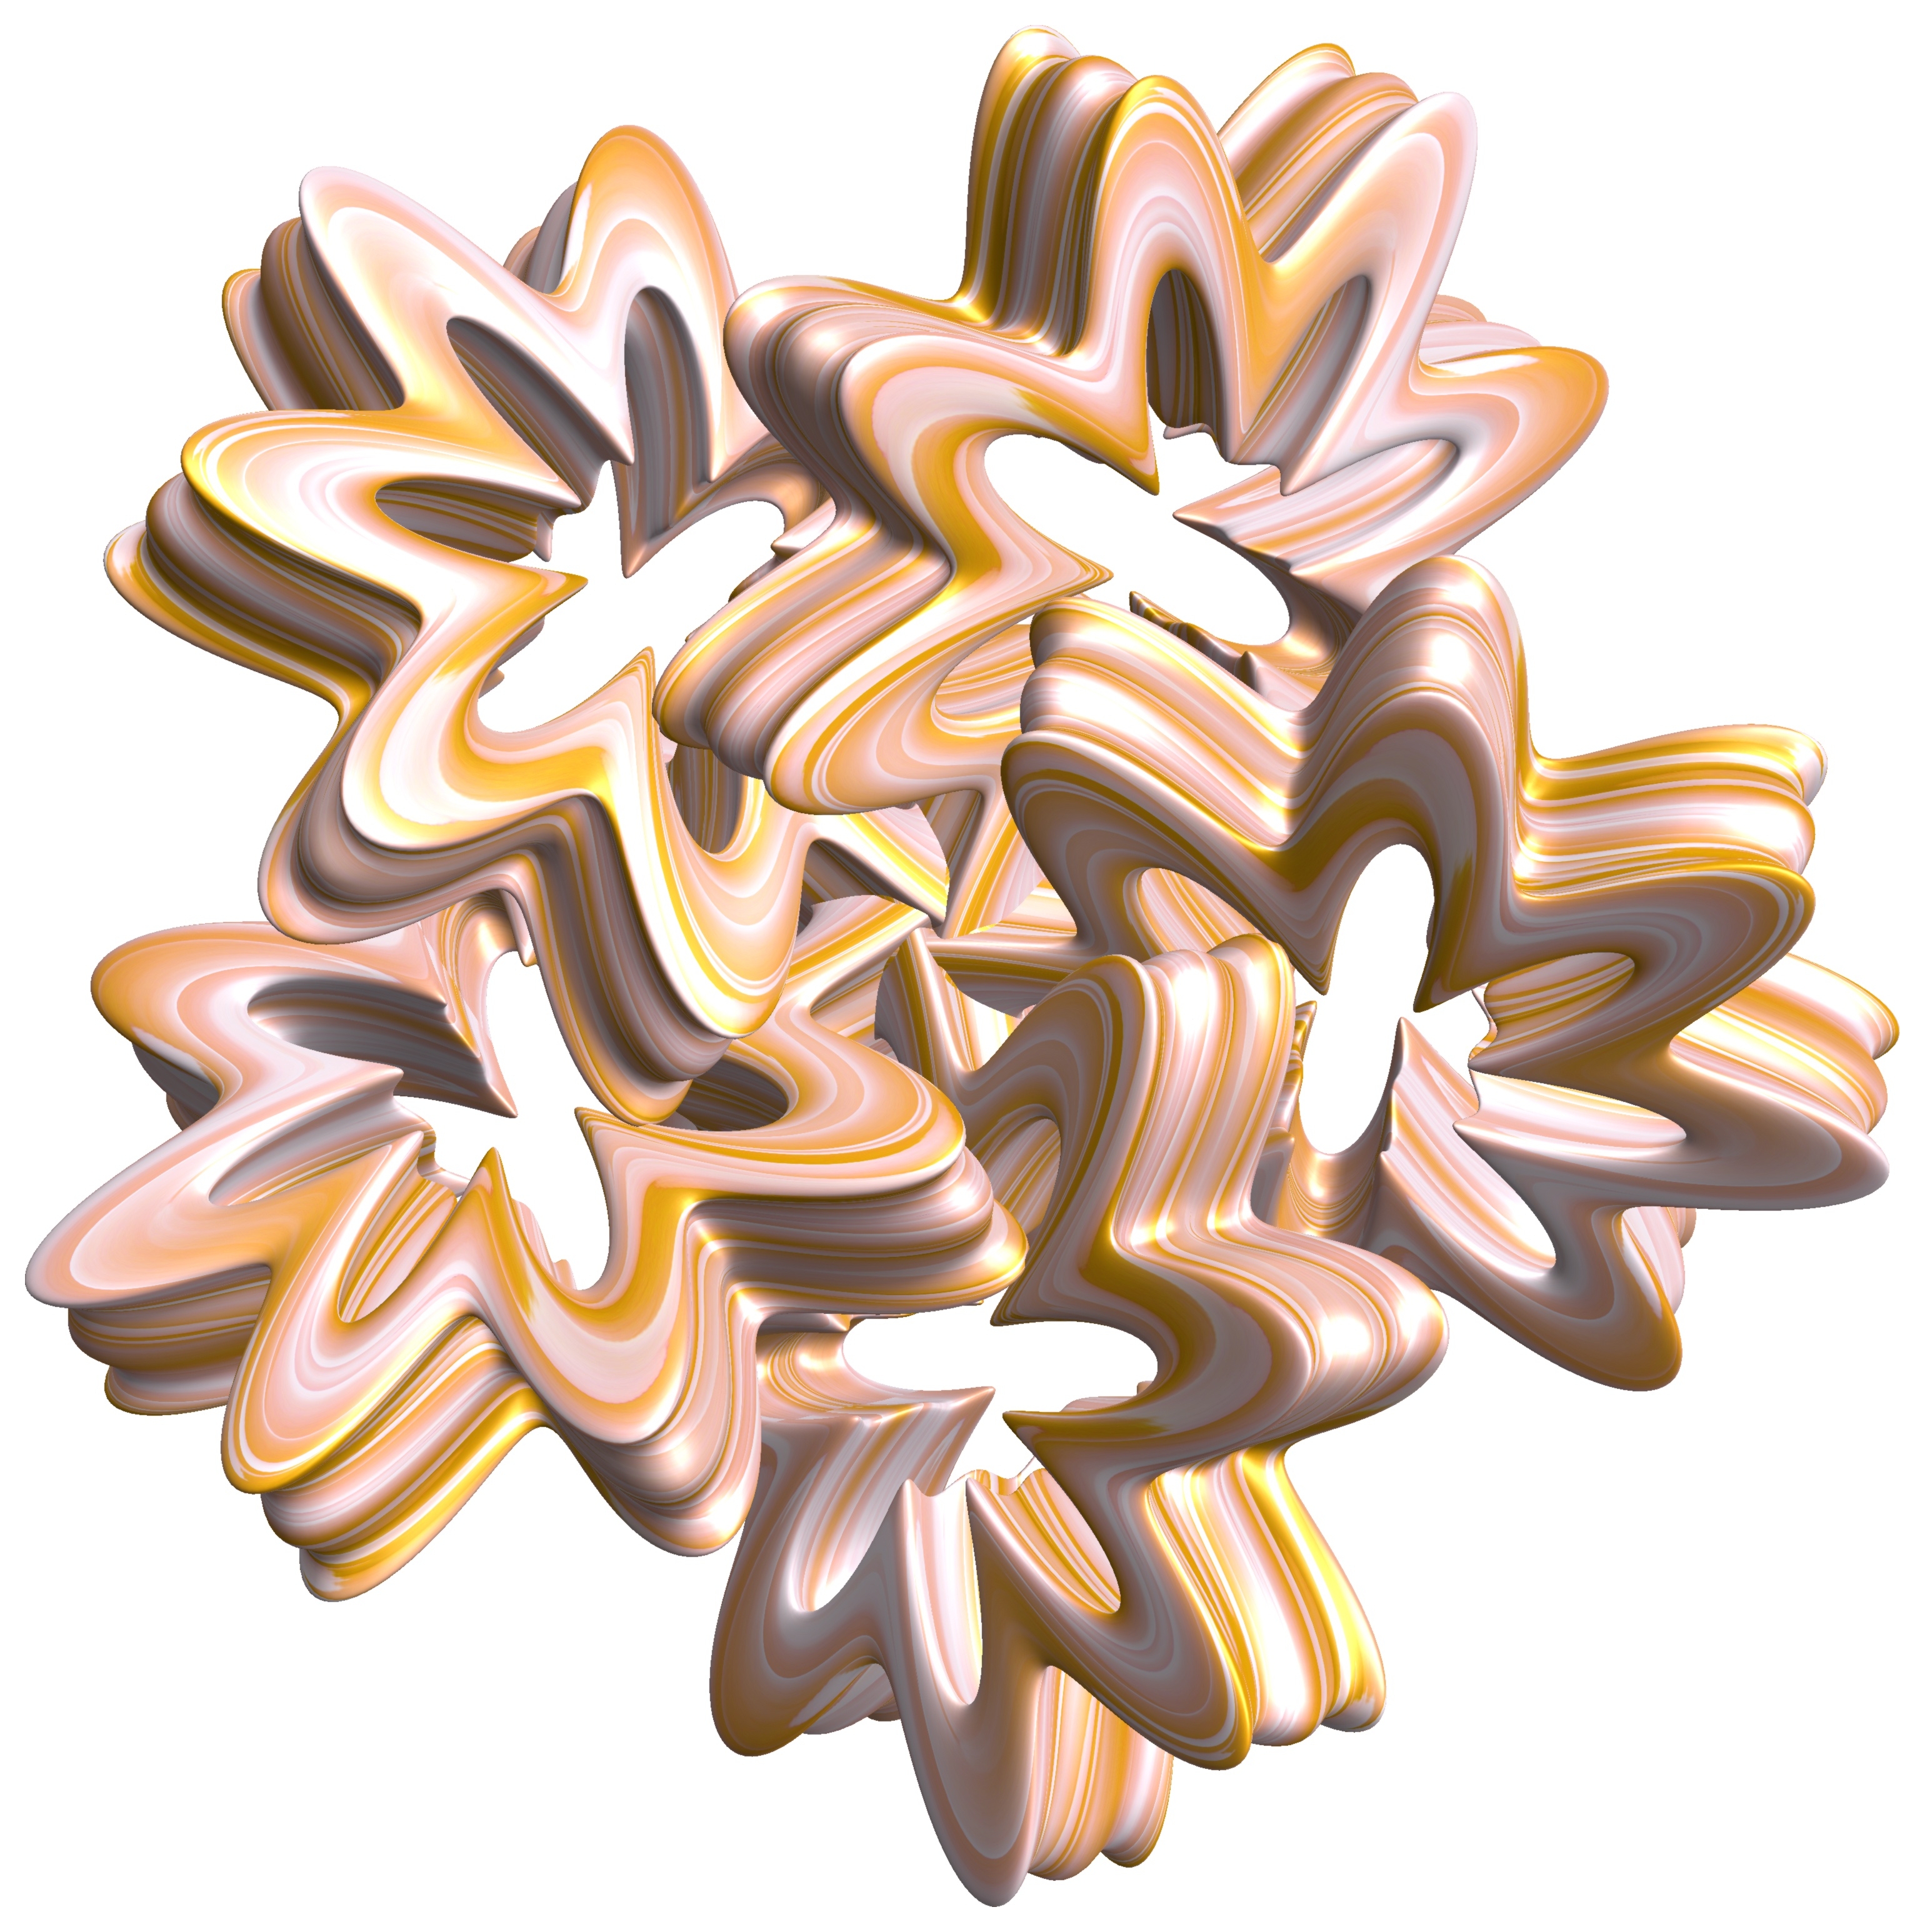
hand, structure, texture, leaf, flower, pattern, geometry, sculpture, illustration, design, symmetry, 3d, graphic, shape, torus, mathematica, cg, parametricplot3d, code, program, algorithm, mapping, geometricsculpture